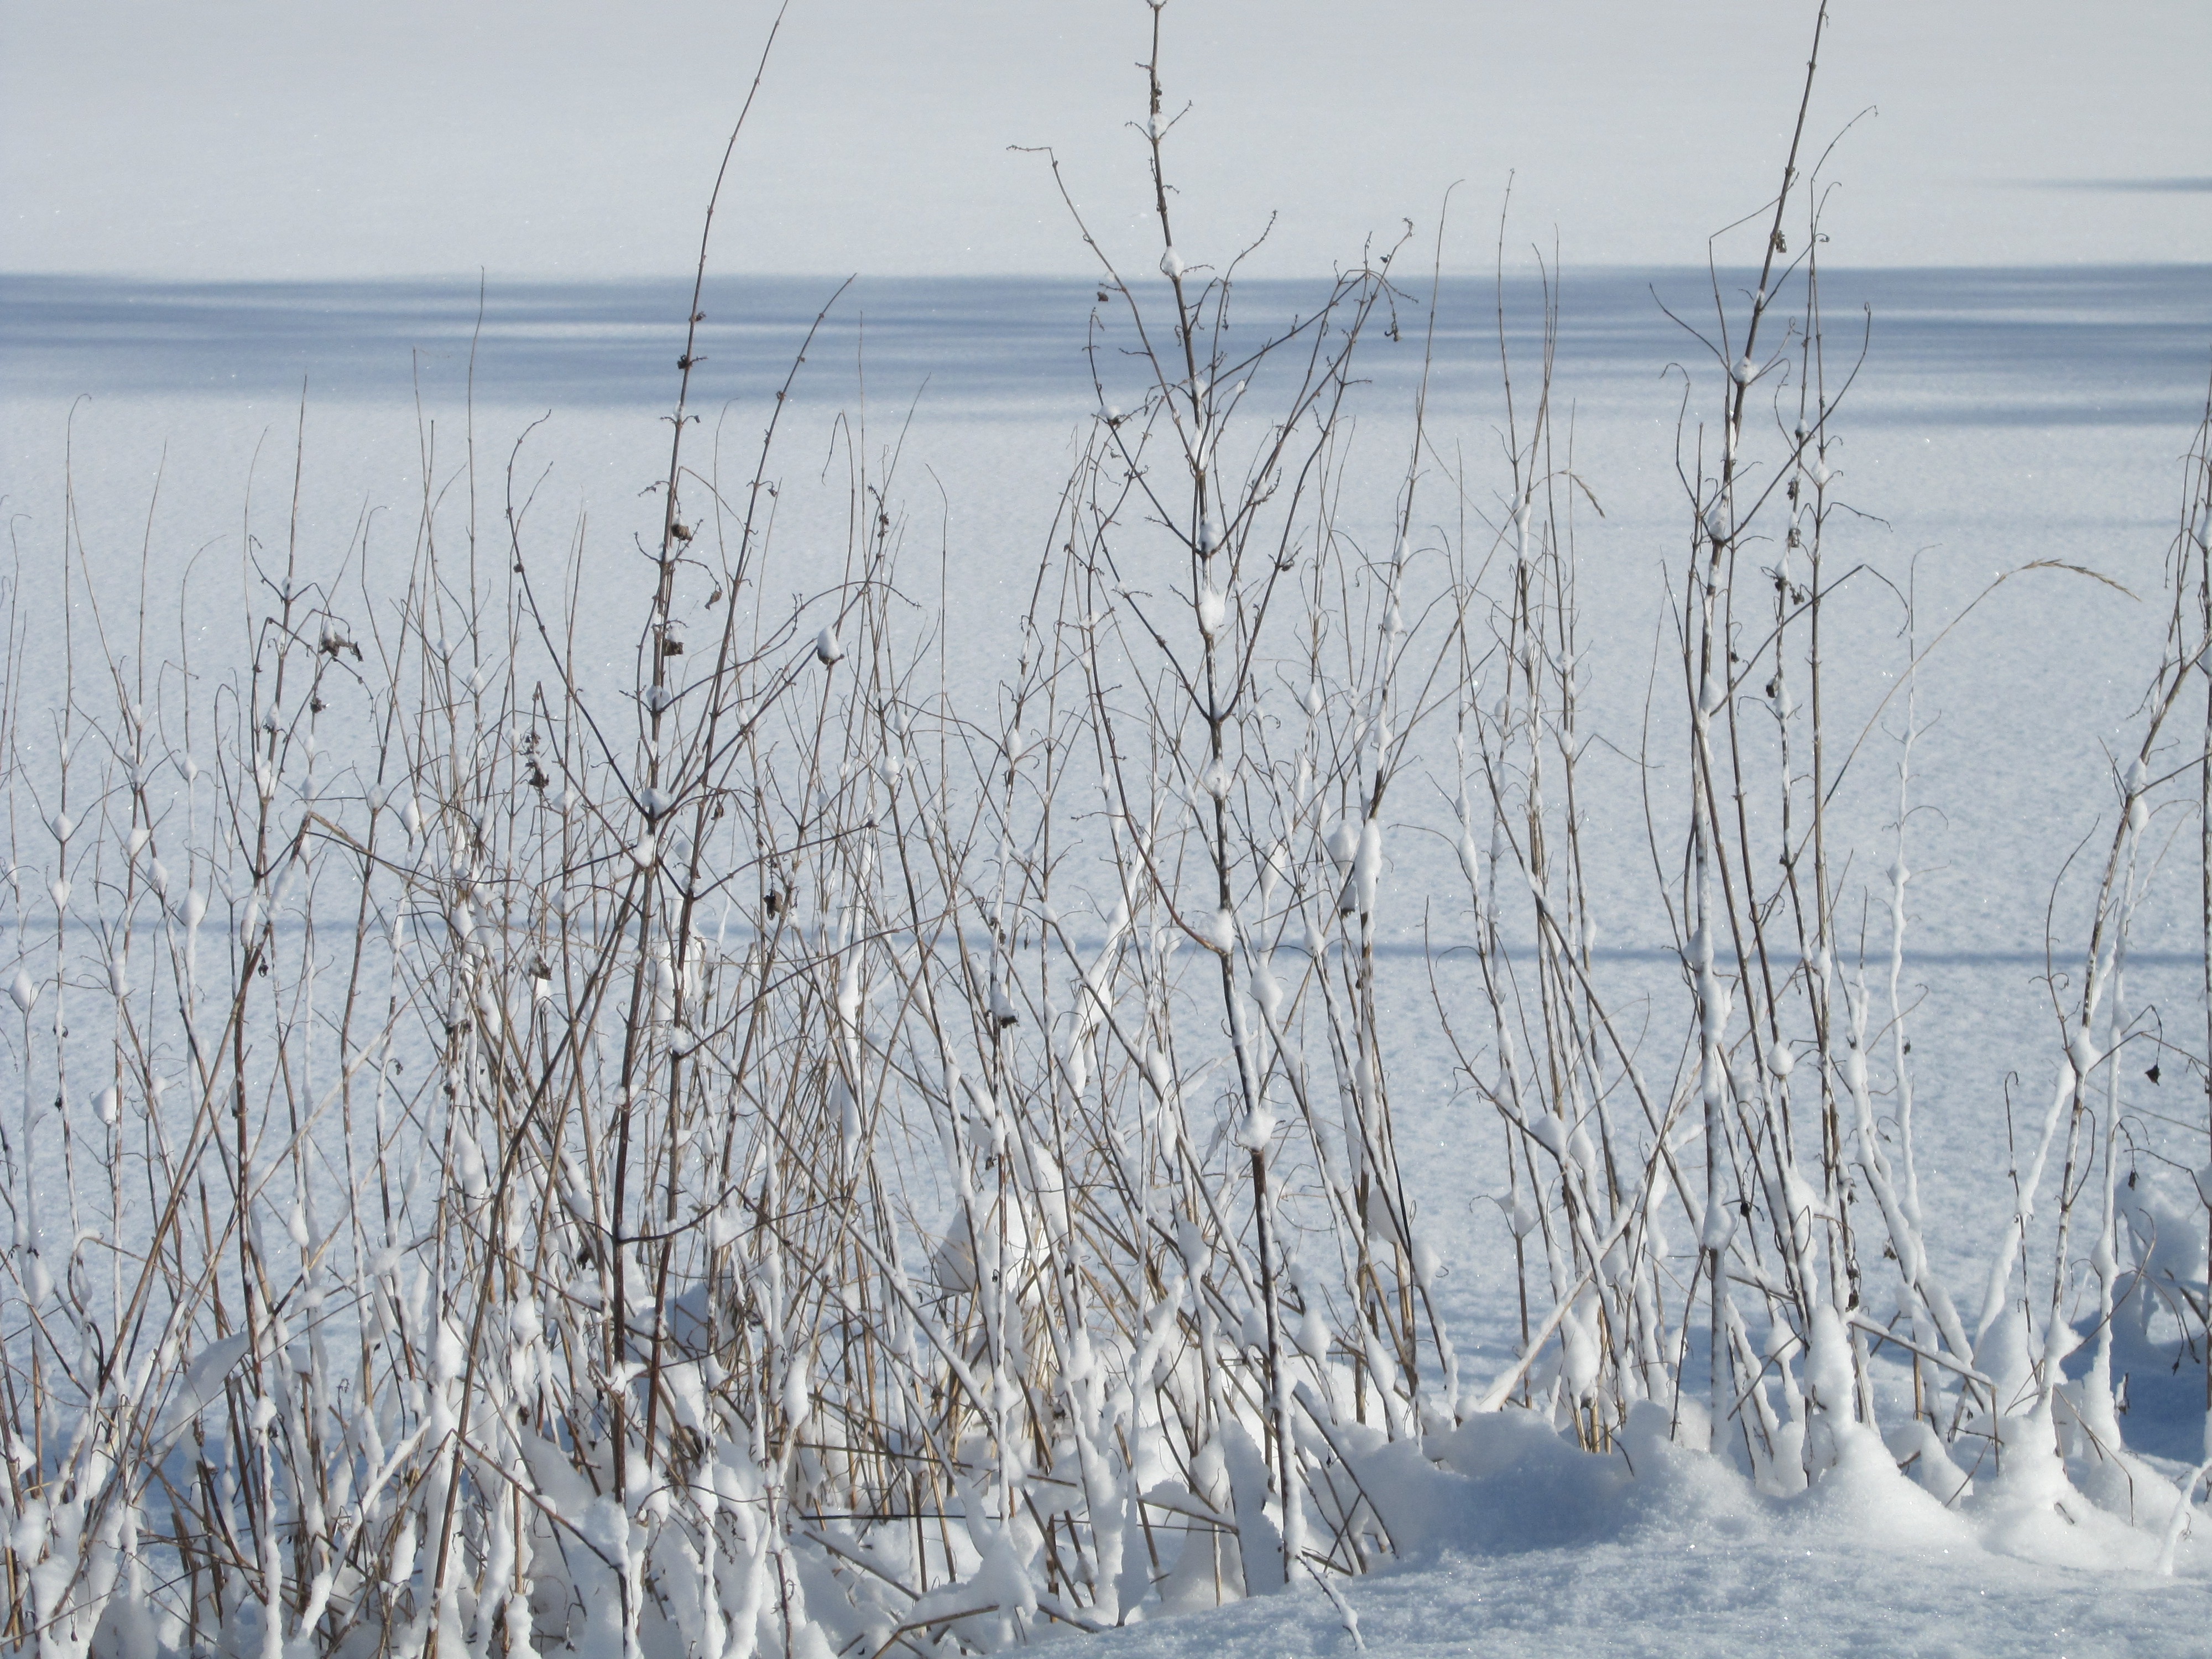
tree, grass, branch, snow, winter, frost, ice, weather, season, freezing, atmospheric phenomenon